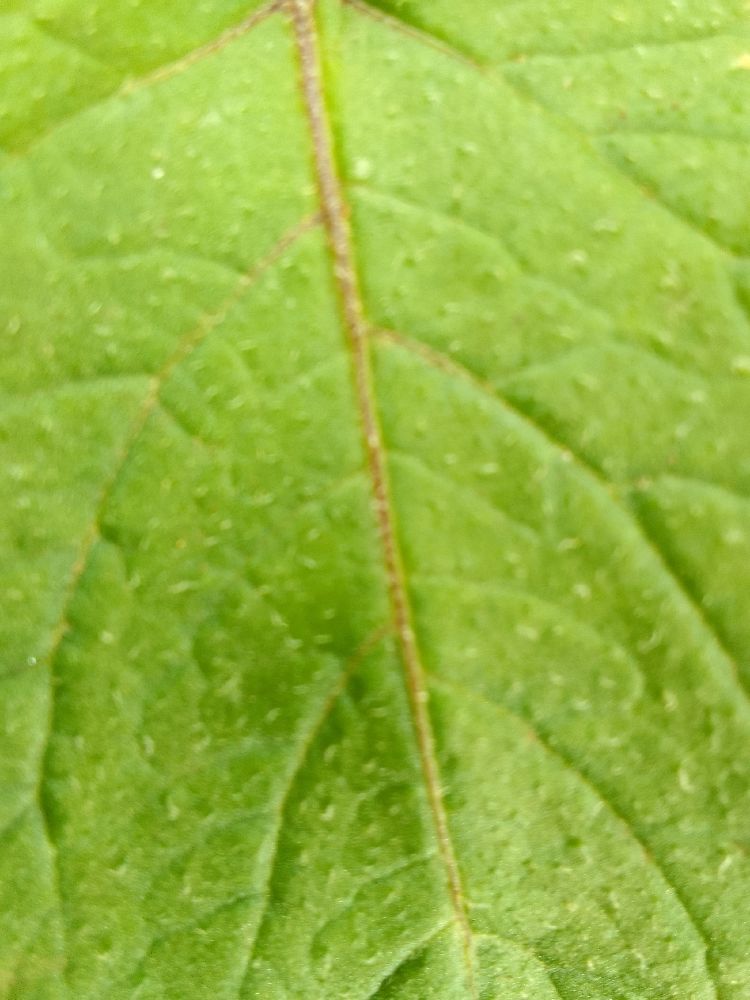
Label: Healthy